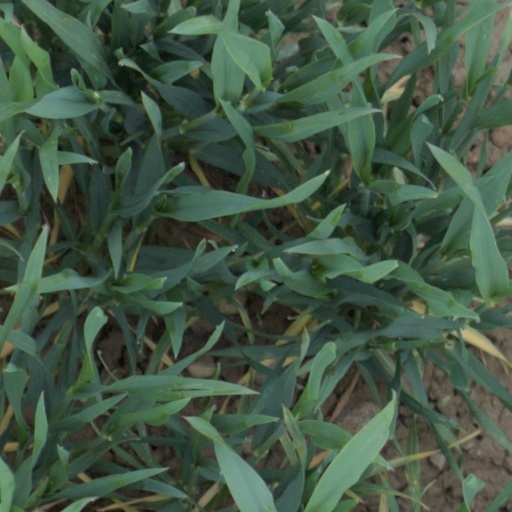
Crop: wheat